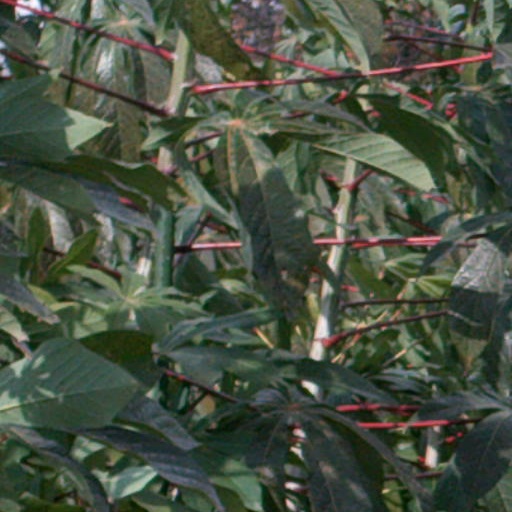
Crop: cassava